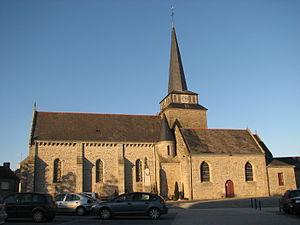
Église de Sulniac (Morbihan).
La liste des églises du Morbihan recense de manière exhaustive les églises situées dans le département français du Morbihan. Il est fait état des diverses protections dont elles peuvent bénéficier, et notamment les inscriptions et classements au titre des monuments historiques.
La liste des édifices romans en Bretagne recense les édifices romans civils et religieux en Région Bretagne, subsistant totalement ou partiellement. Seuls les édifices présentant encore des parties de l'époque romane visibles et clairement identifiées sont pris en compte.
Sulniac [sylnjak] est une commune française située dans le département du Morbihan, en région Bretagne.